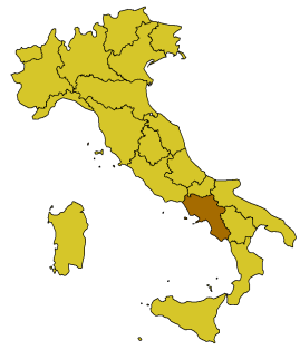
Sorrento
Sorrento - geografisk beliggenhed.
Sorrento er en kystby beliggende syd for Napoli i Syditalien.